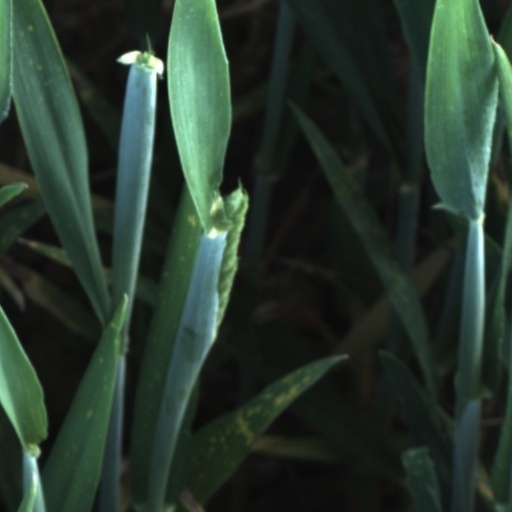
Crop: wheat